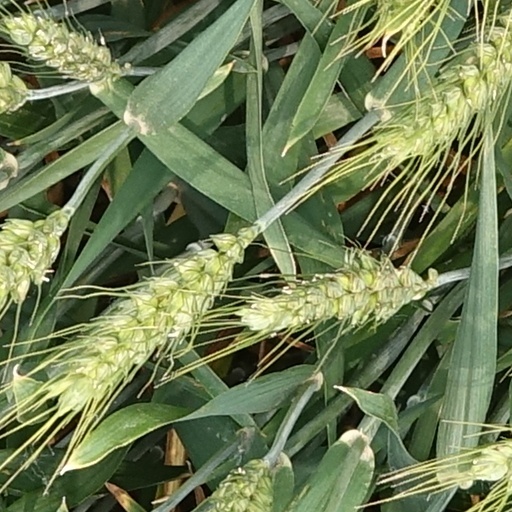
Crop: wheat